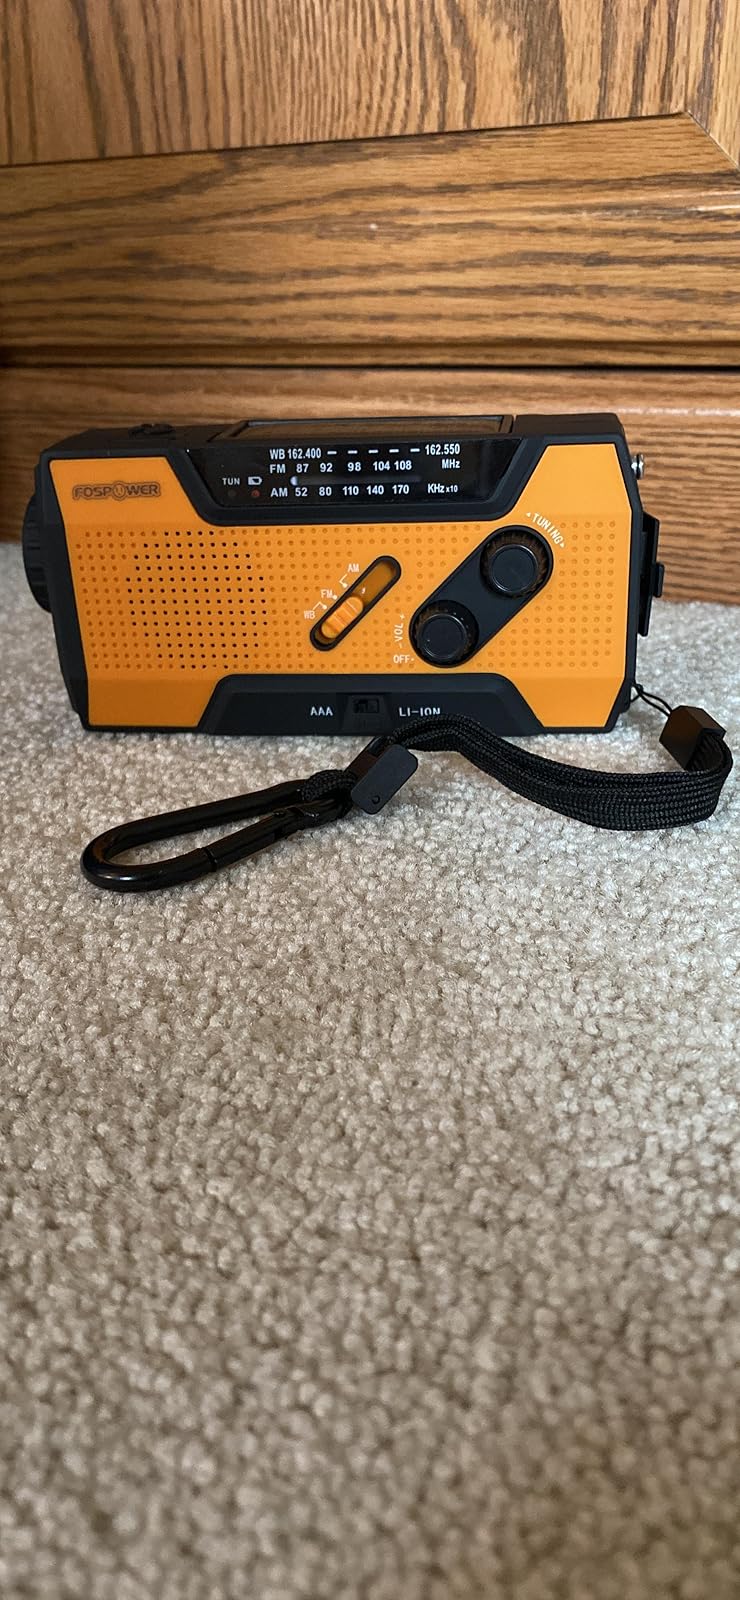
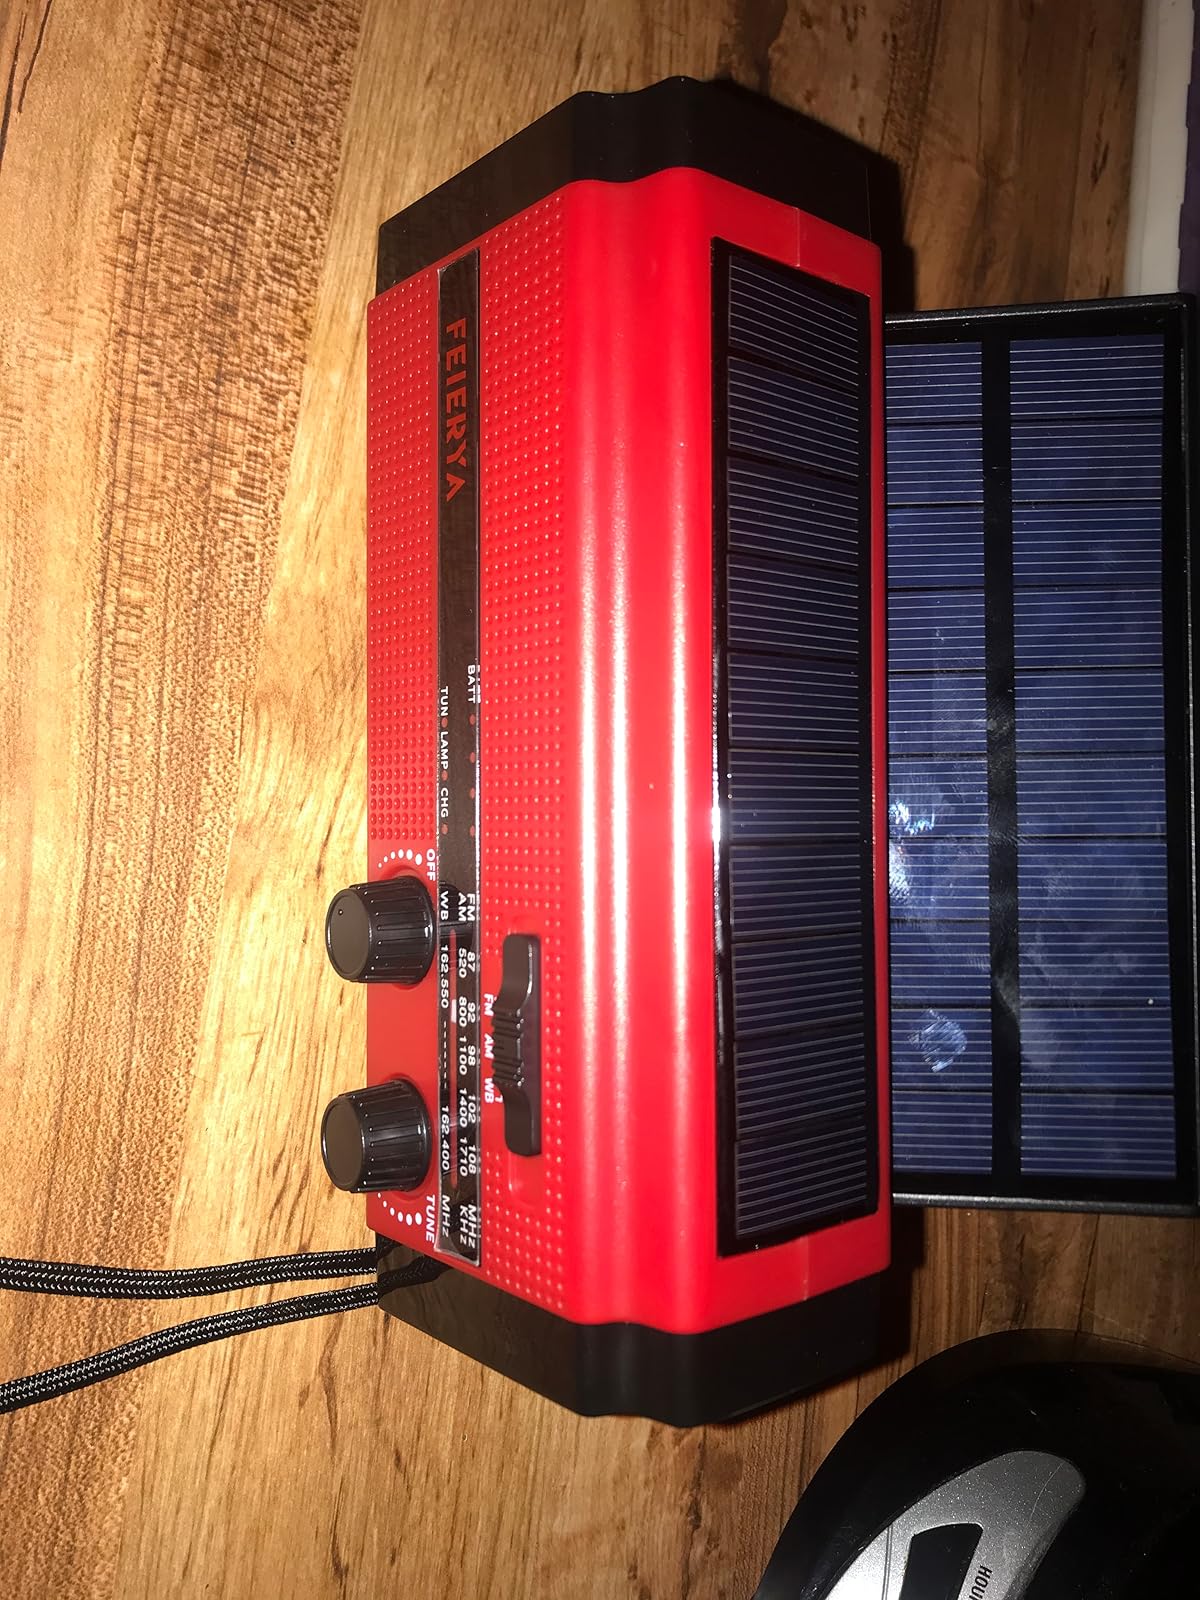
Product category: radio
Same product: no